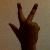
The image shows a hand gesture representing the number 3 in Indian Sign Language.